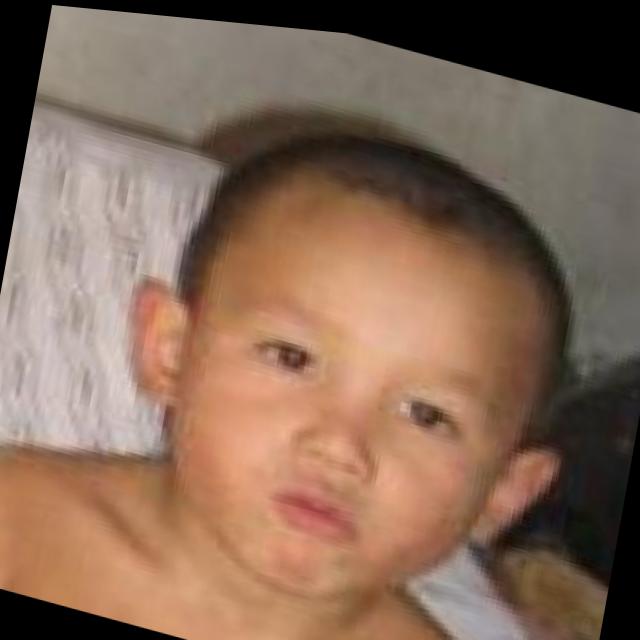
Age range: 0-12